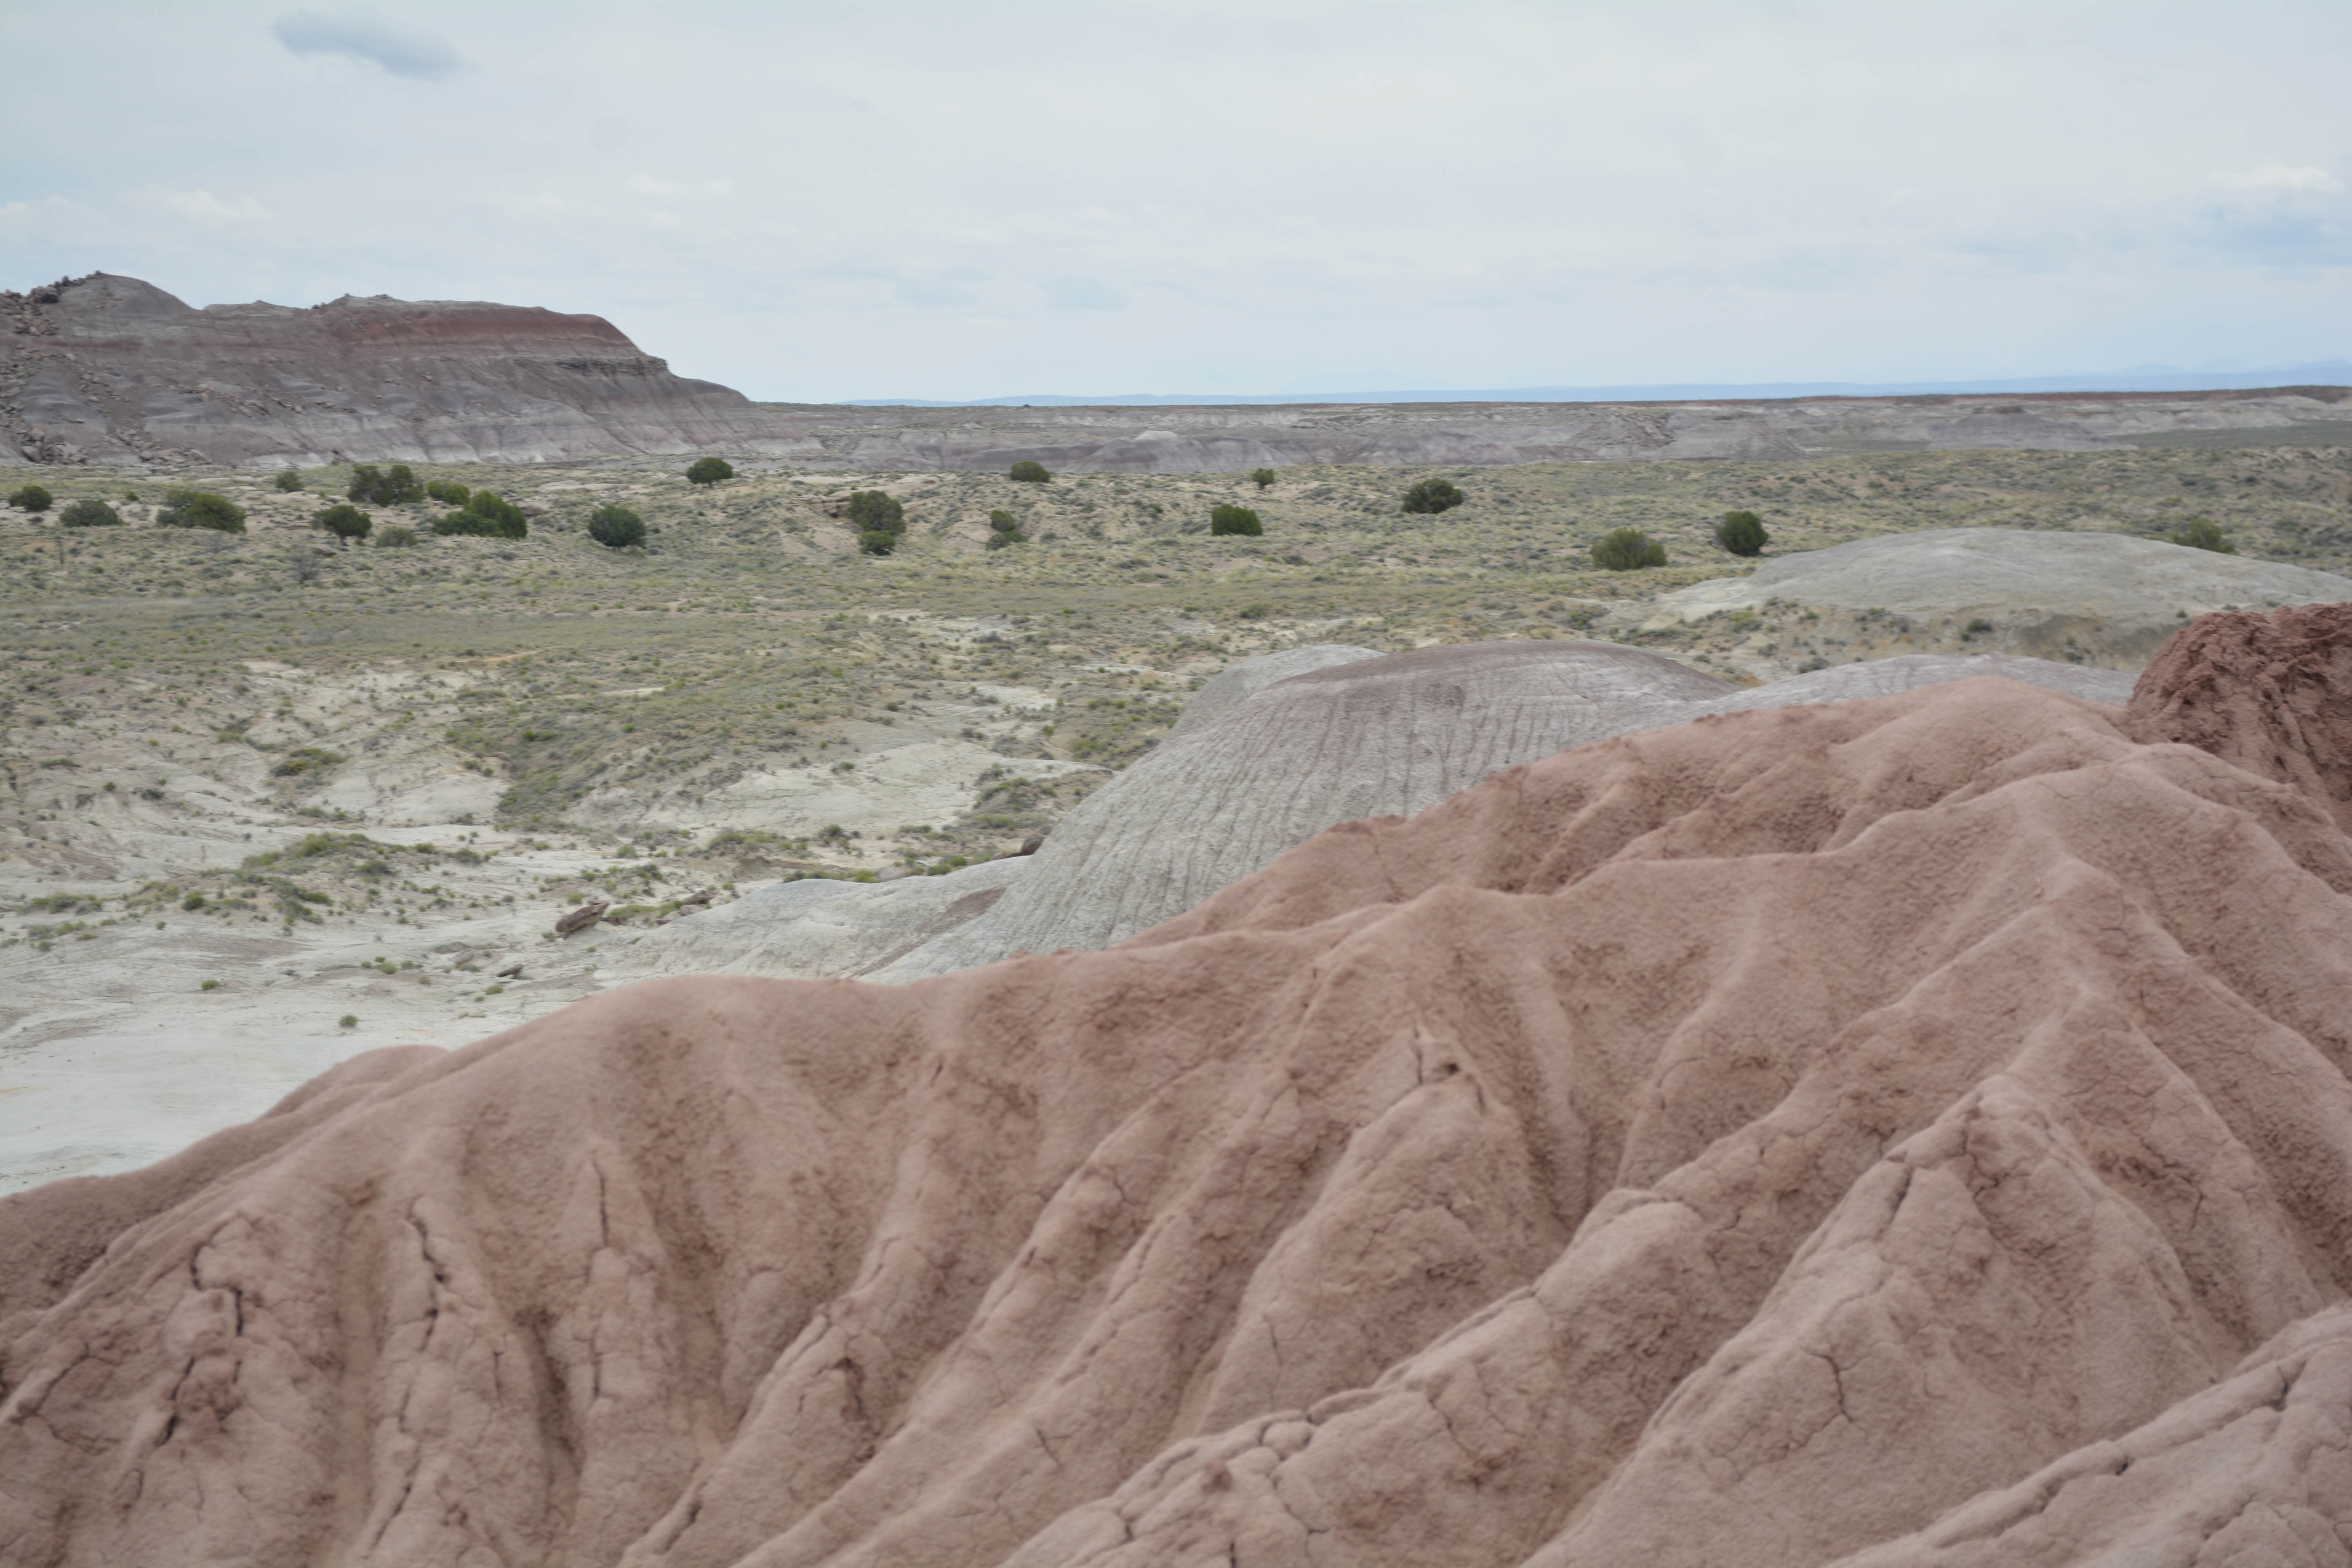
beach, sea, coast, sand, rock, shore, formation, cliff, soil, terrain, material, geology, badlands, plateau, marccooper, painteddesert, petrifiedforest, route66, holbrook, arizonalandscape, habitat, wadi, natural environment